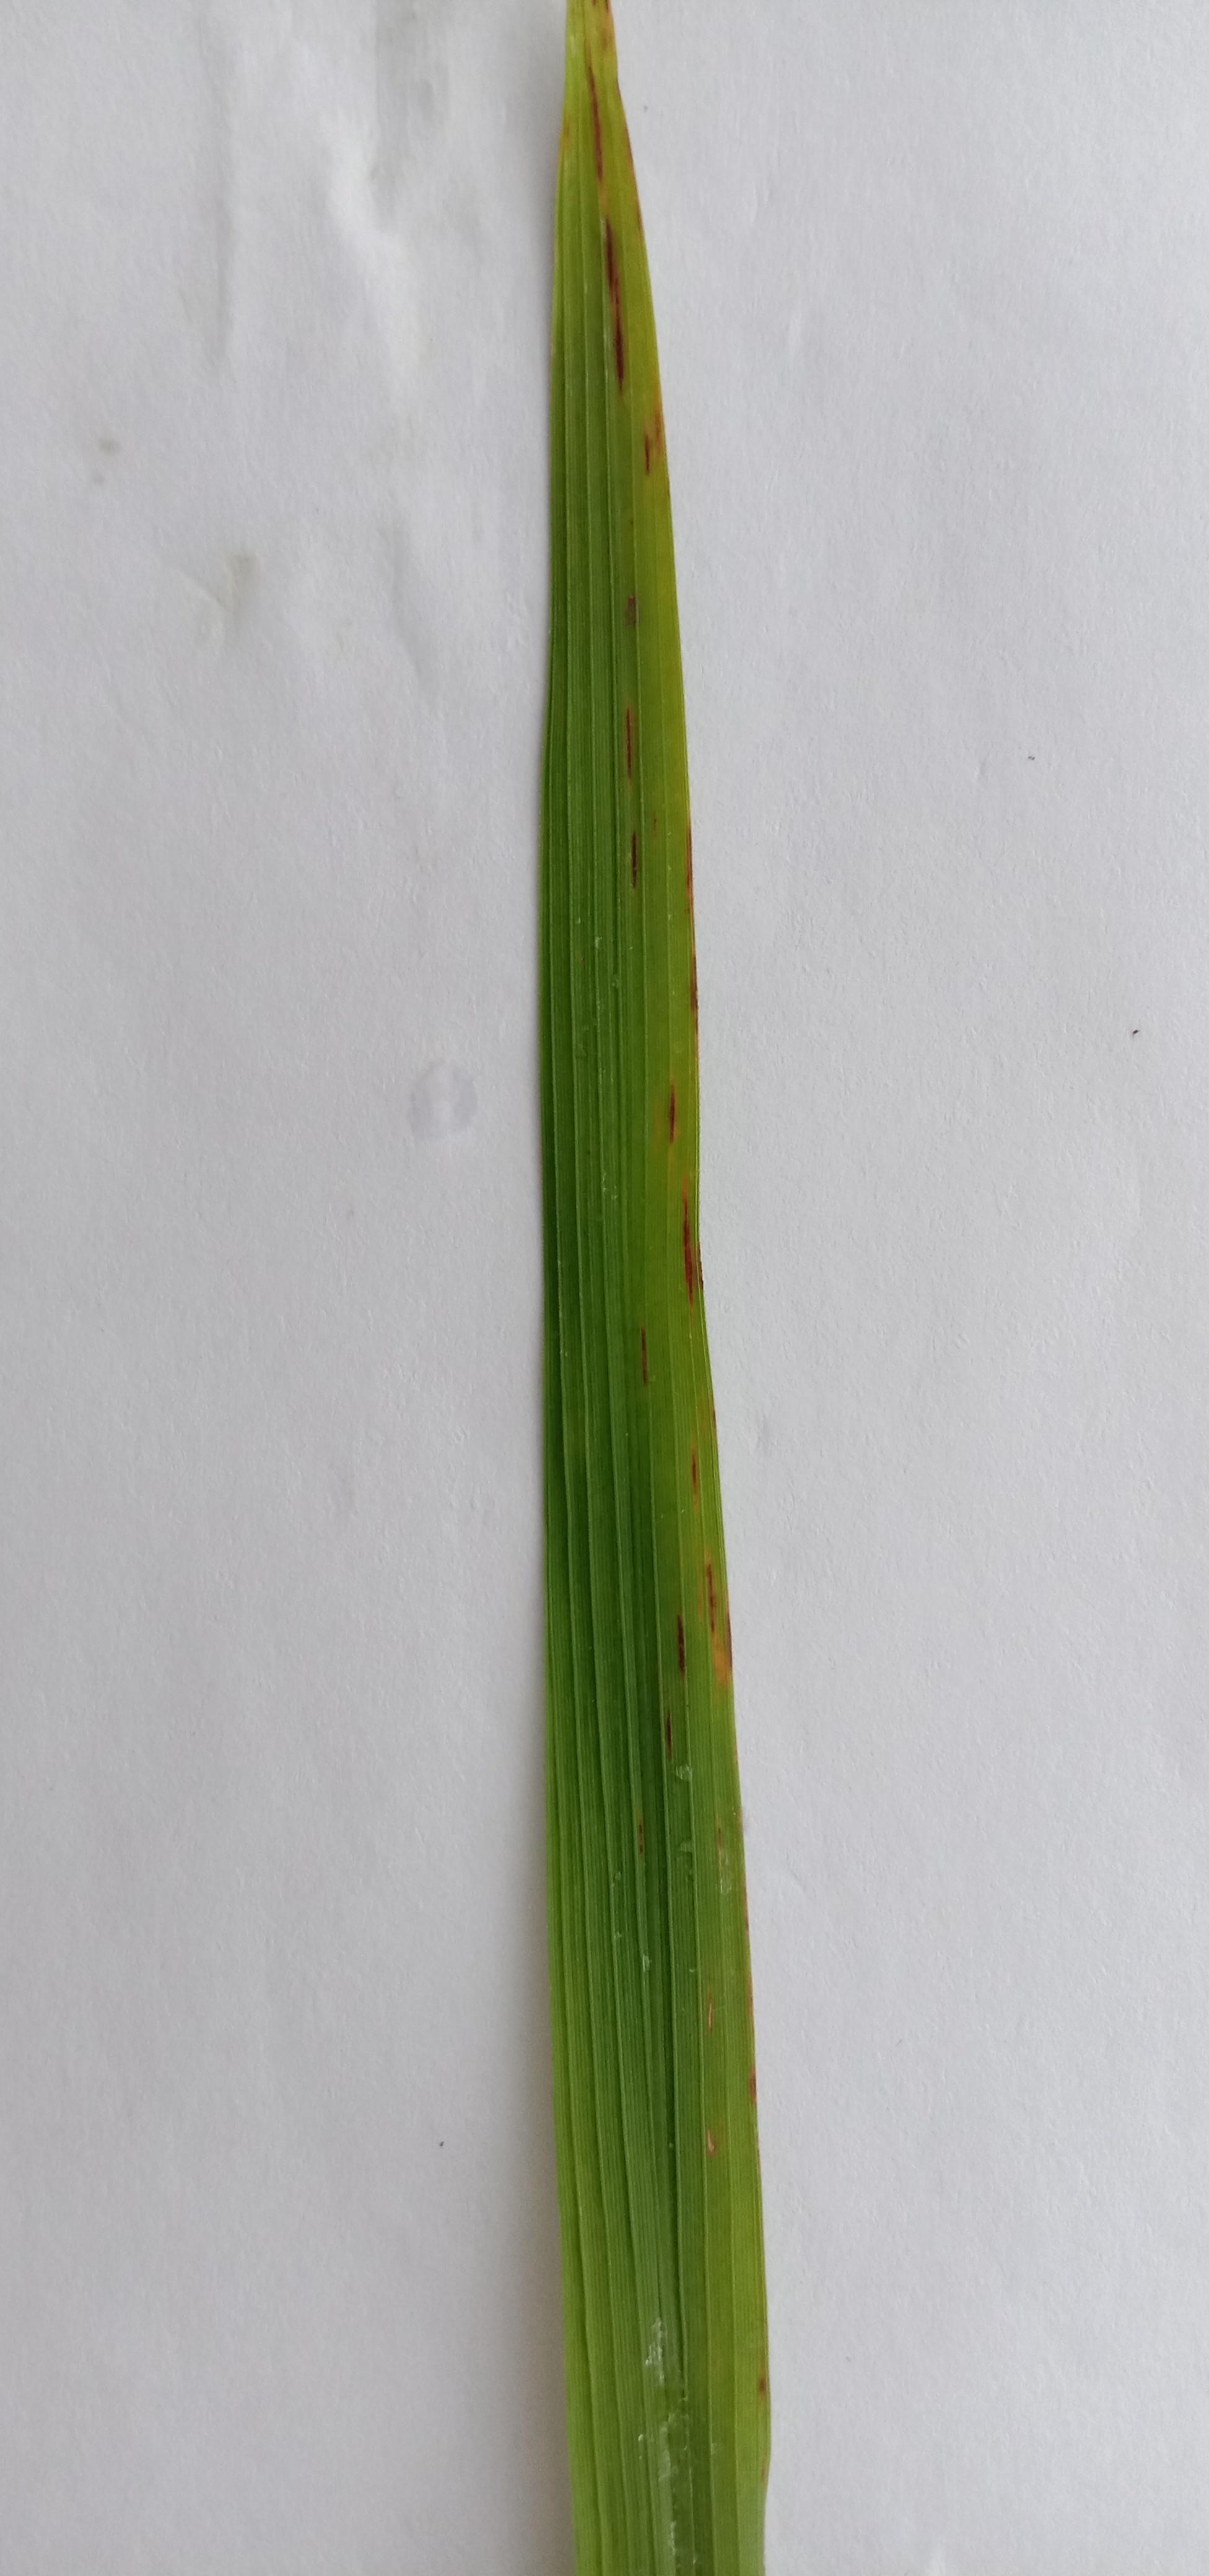
Label: Rice___Leaf_Blast